Skelmersdale United F.C.

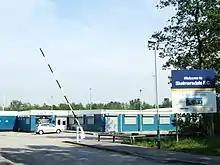
Stormy Corner, home of Skelmersdale United from 2004 until 2016 when land owner Martin Gilchrist locked the gates to the ground and left Skelmersdale United temporally homeless .

Russ Perkins was named as manager and the club quickly regained promotion and the start of the long road back to the club's former glory. Winning the League Challenge Trophy in May 2000, the club left their spiritual home of White Moss Park in 2002 and eventually moved to the newly named Westgate Interactive Stadium (also known as Stormy Corner) in 2004. Stuart Rudd broke the goal-scoring record, netting 230 goals. With Paul Gallagher in charge, the club moved forward, securing a second-place finish and promotion to the Northern Premier League in 2006.